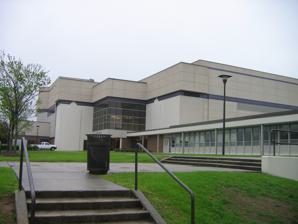
Building: Williams Arena at Minges Coliseum
Country: United States of America
Year built: 1968
Arena in North Carolina, USA Not to be confused with Williams Arena . Williams Arena at Minges Coliseum Location 1 Ficklen Drive Greenville , NC 27858 Coordinates 35°35′51″N 77°22′02″W / 35.597391°N 77.367167°W / 35.597391; -77.367167 Owner East Carolina University Operator East Carolina University Capacity 8,000 Construction Broke ground 1966 Opened January 27, 1968 Renovated 1994 Construction cost $2,467,671.66 ($21.6 million in 2023 dollars ) Architect F. Carter Williams Corley Redfoot Architects (renovations 1993 to present) Structural engineer Kahn & Furbush General contractor Dickinson, Inc. Tenants East Carolina University Athletics Williams Arena at Minges Coliseum is a multi-purpose arena in Greenville , North Carolina , US. The arena opened in 1968. It is home to the East Carolina University Pirates men's and women's basketball teams and women's volleyball team . The facility underwent a complete renovation prior to the 1994–95 season and seats 8,000 people. The building was named for the Minges and Williams families in honor of their longstanding support of the University. See also List of NCAA Division I basketball arenas References